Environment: real
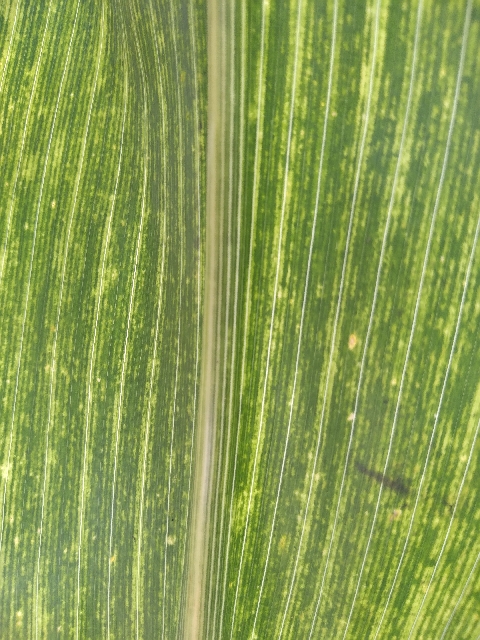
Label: lethal_necrosis